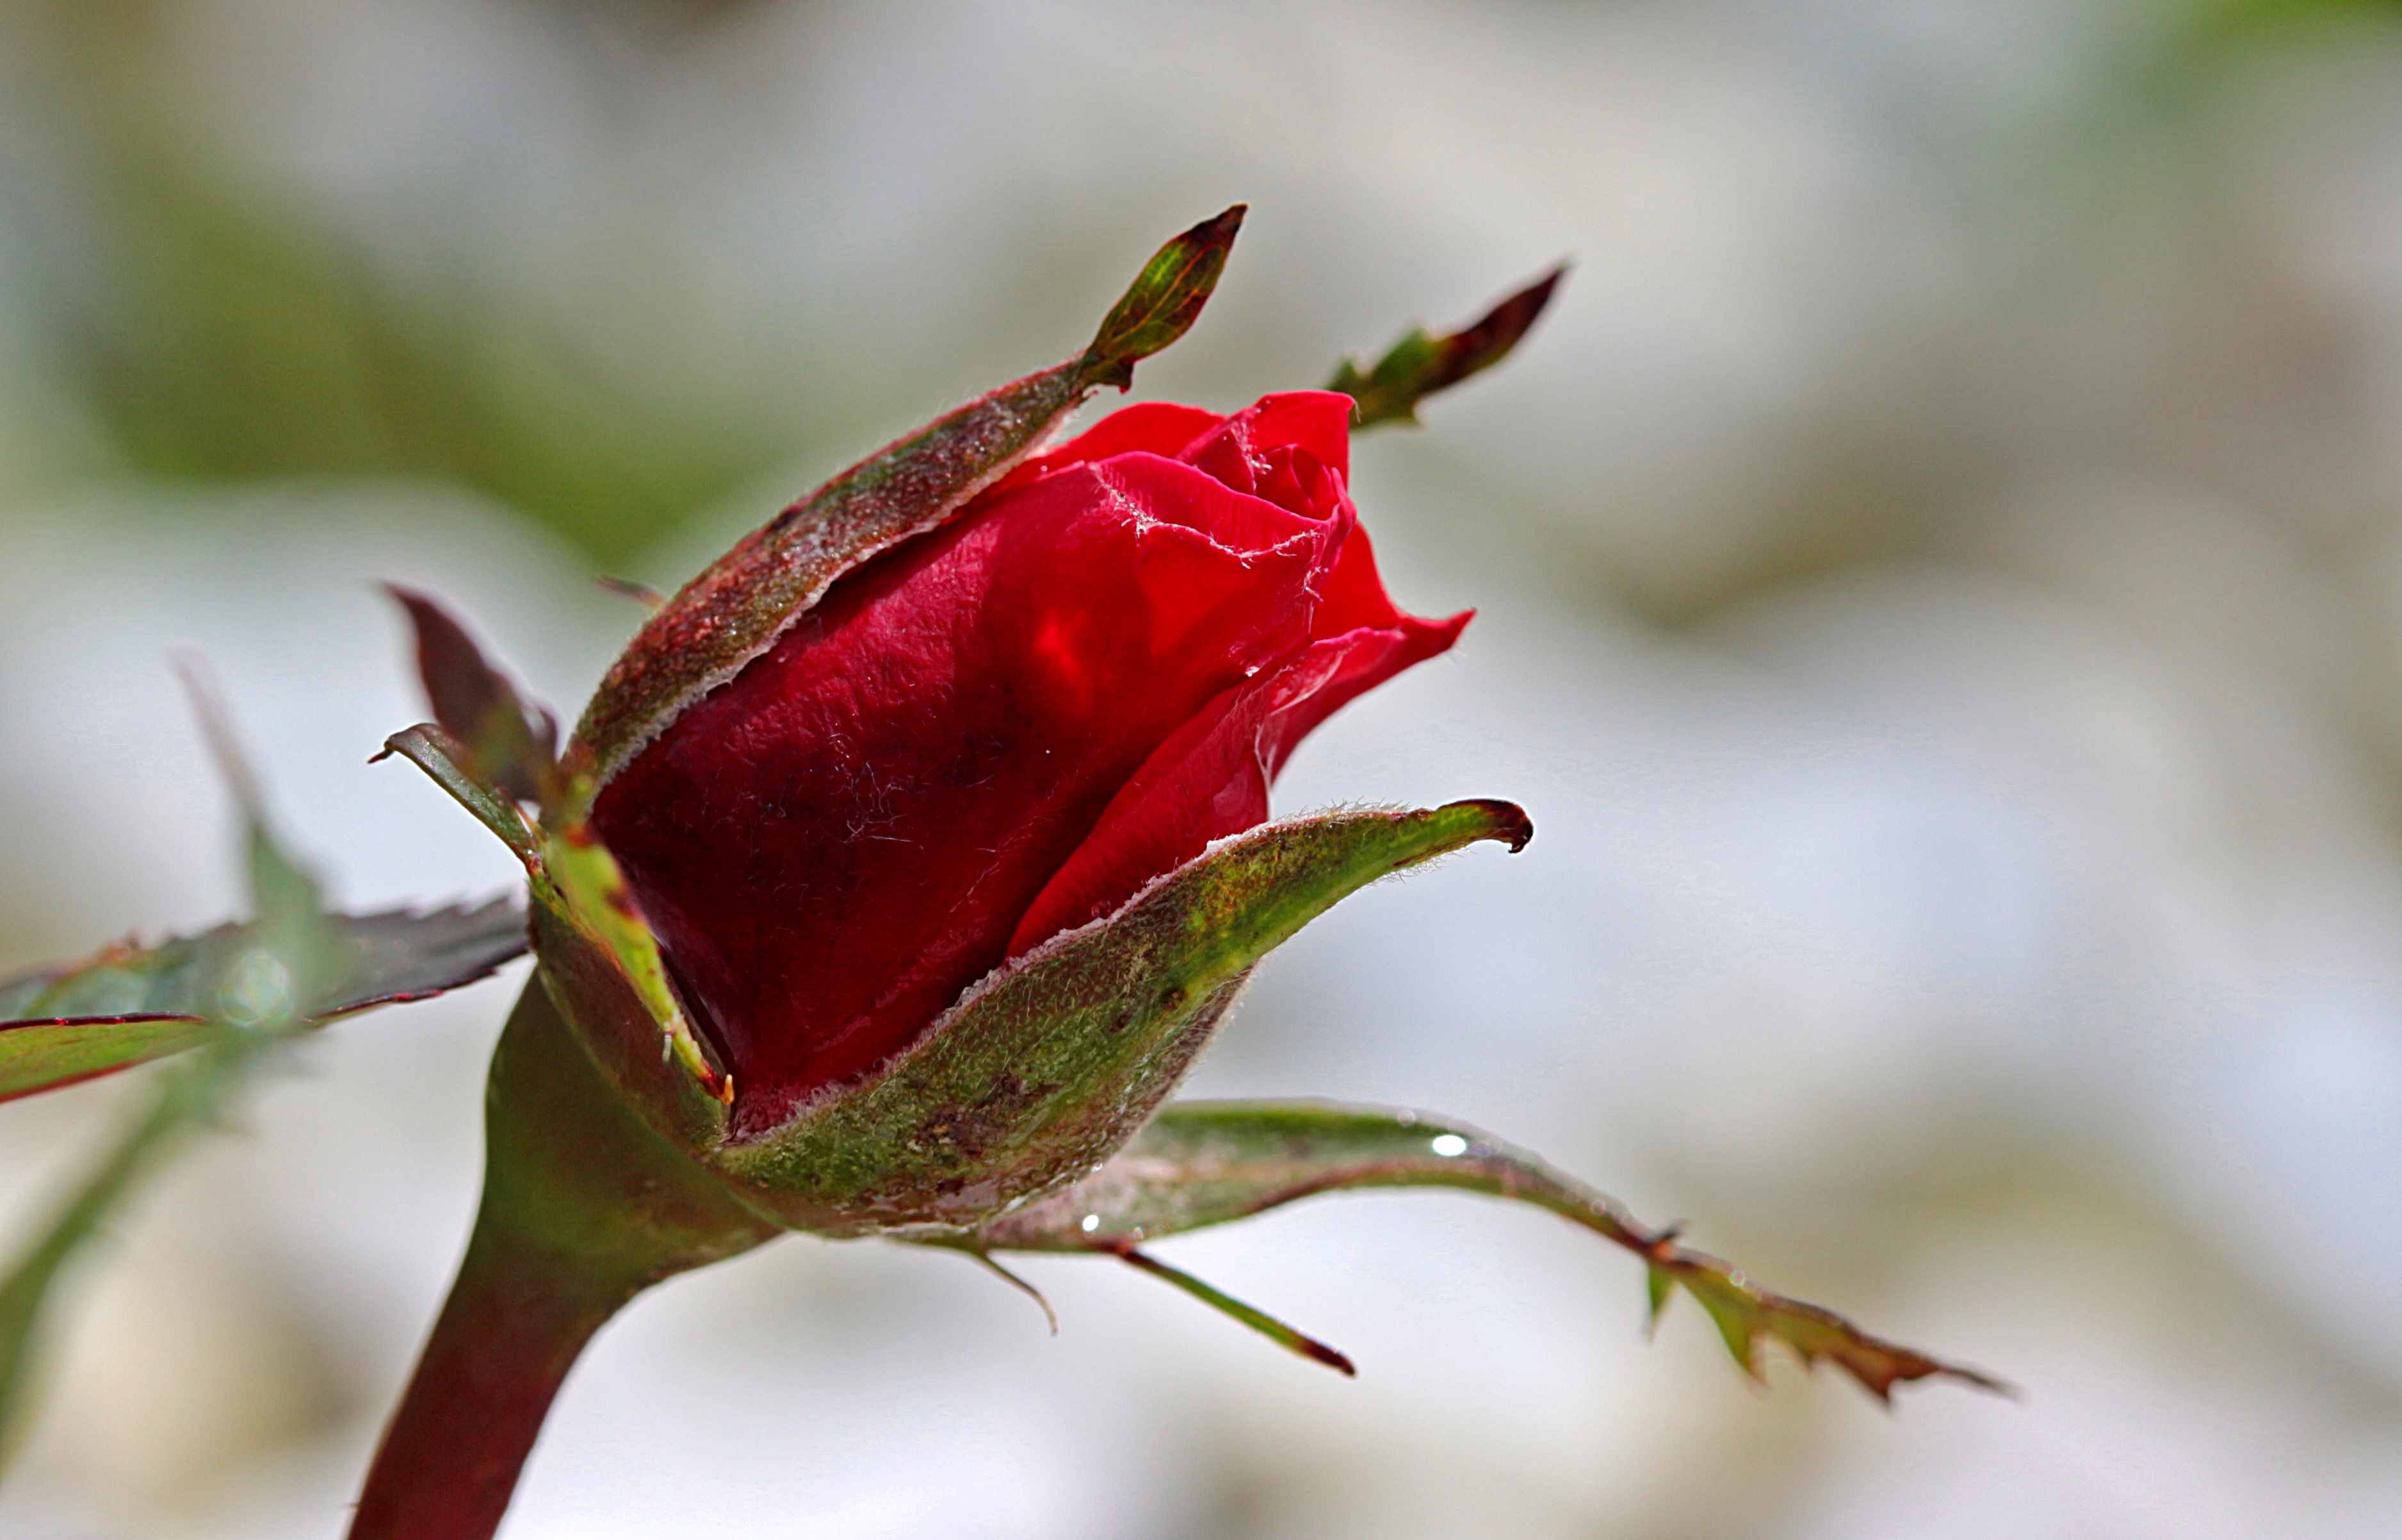
nature, branch, blossom, open, plant, photography, leaf, flower, petal, rose, red, produce, botany, flora, wildflower, close up, smell, beauty, closed, bud, fragrance, rosebud, awakening, rose bloom, rose hip, macro photography, rose greenhouse, flowering plant, garden roses, rose family, garden rose, plant stem, land plant, thorns spines and prickles